1957 in spaceflight

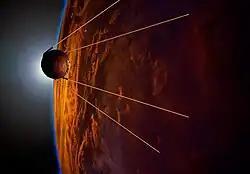
Artist's impression of Sputnik 1, the first artificial satellite, in orbit

The first orbital flight of an artificial satellite, Sputnik 1, was launched in October 1957, by the Soviet Union. In November, the second orbital flight took place. The Soviet Union launched the first animal to orbit the Earth, a dog, Laika, who died in orbit a few hours after launch.